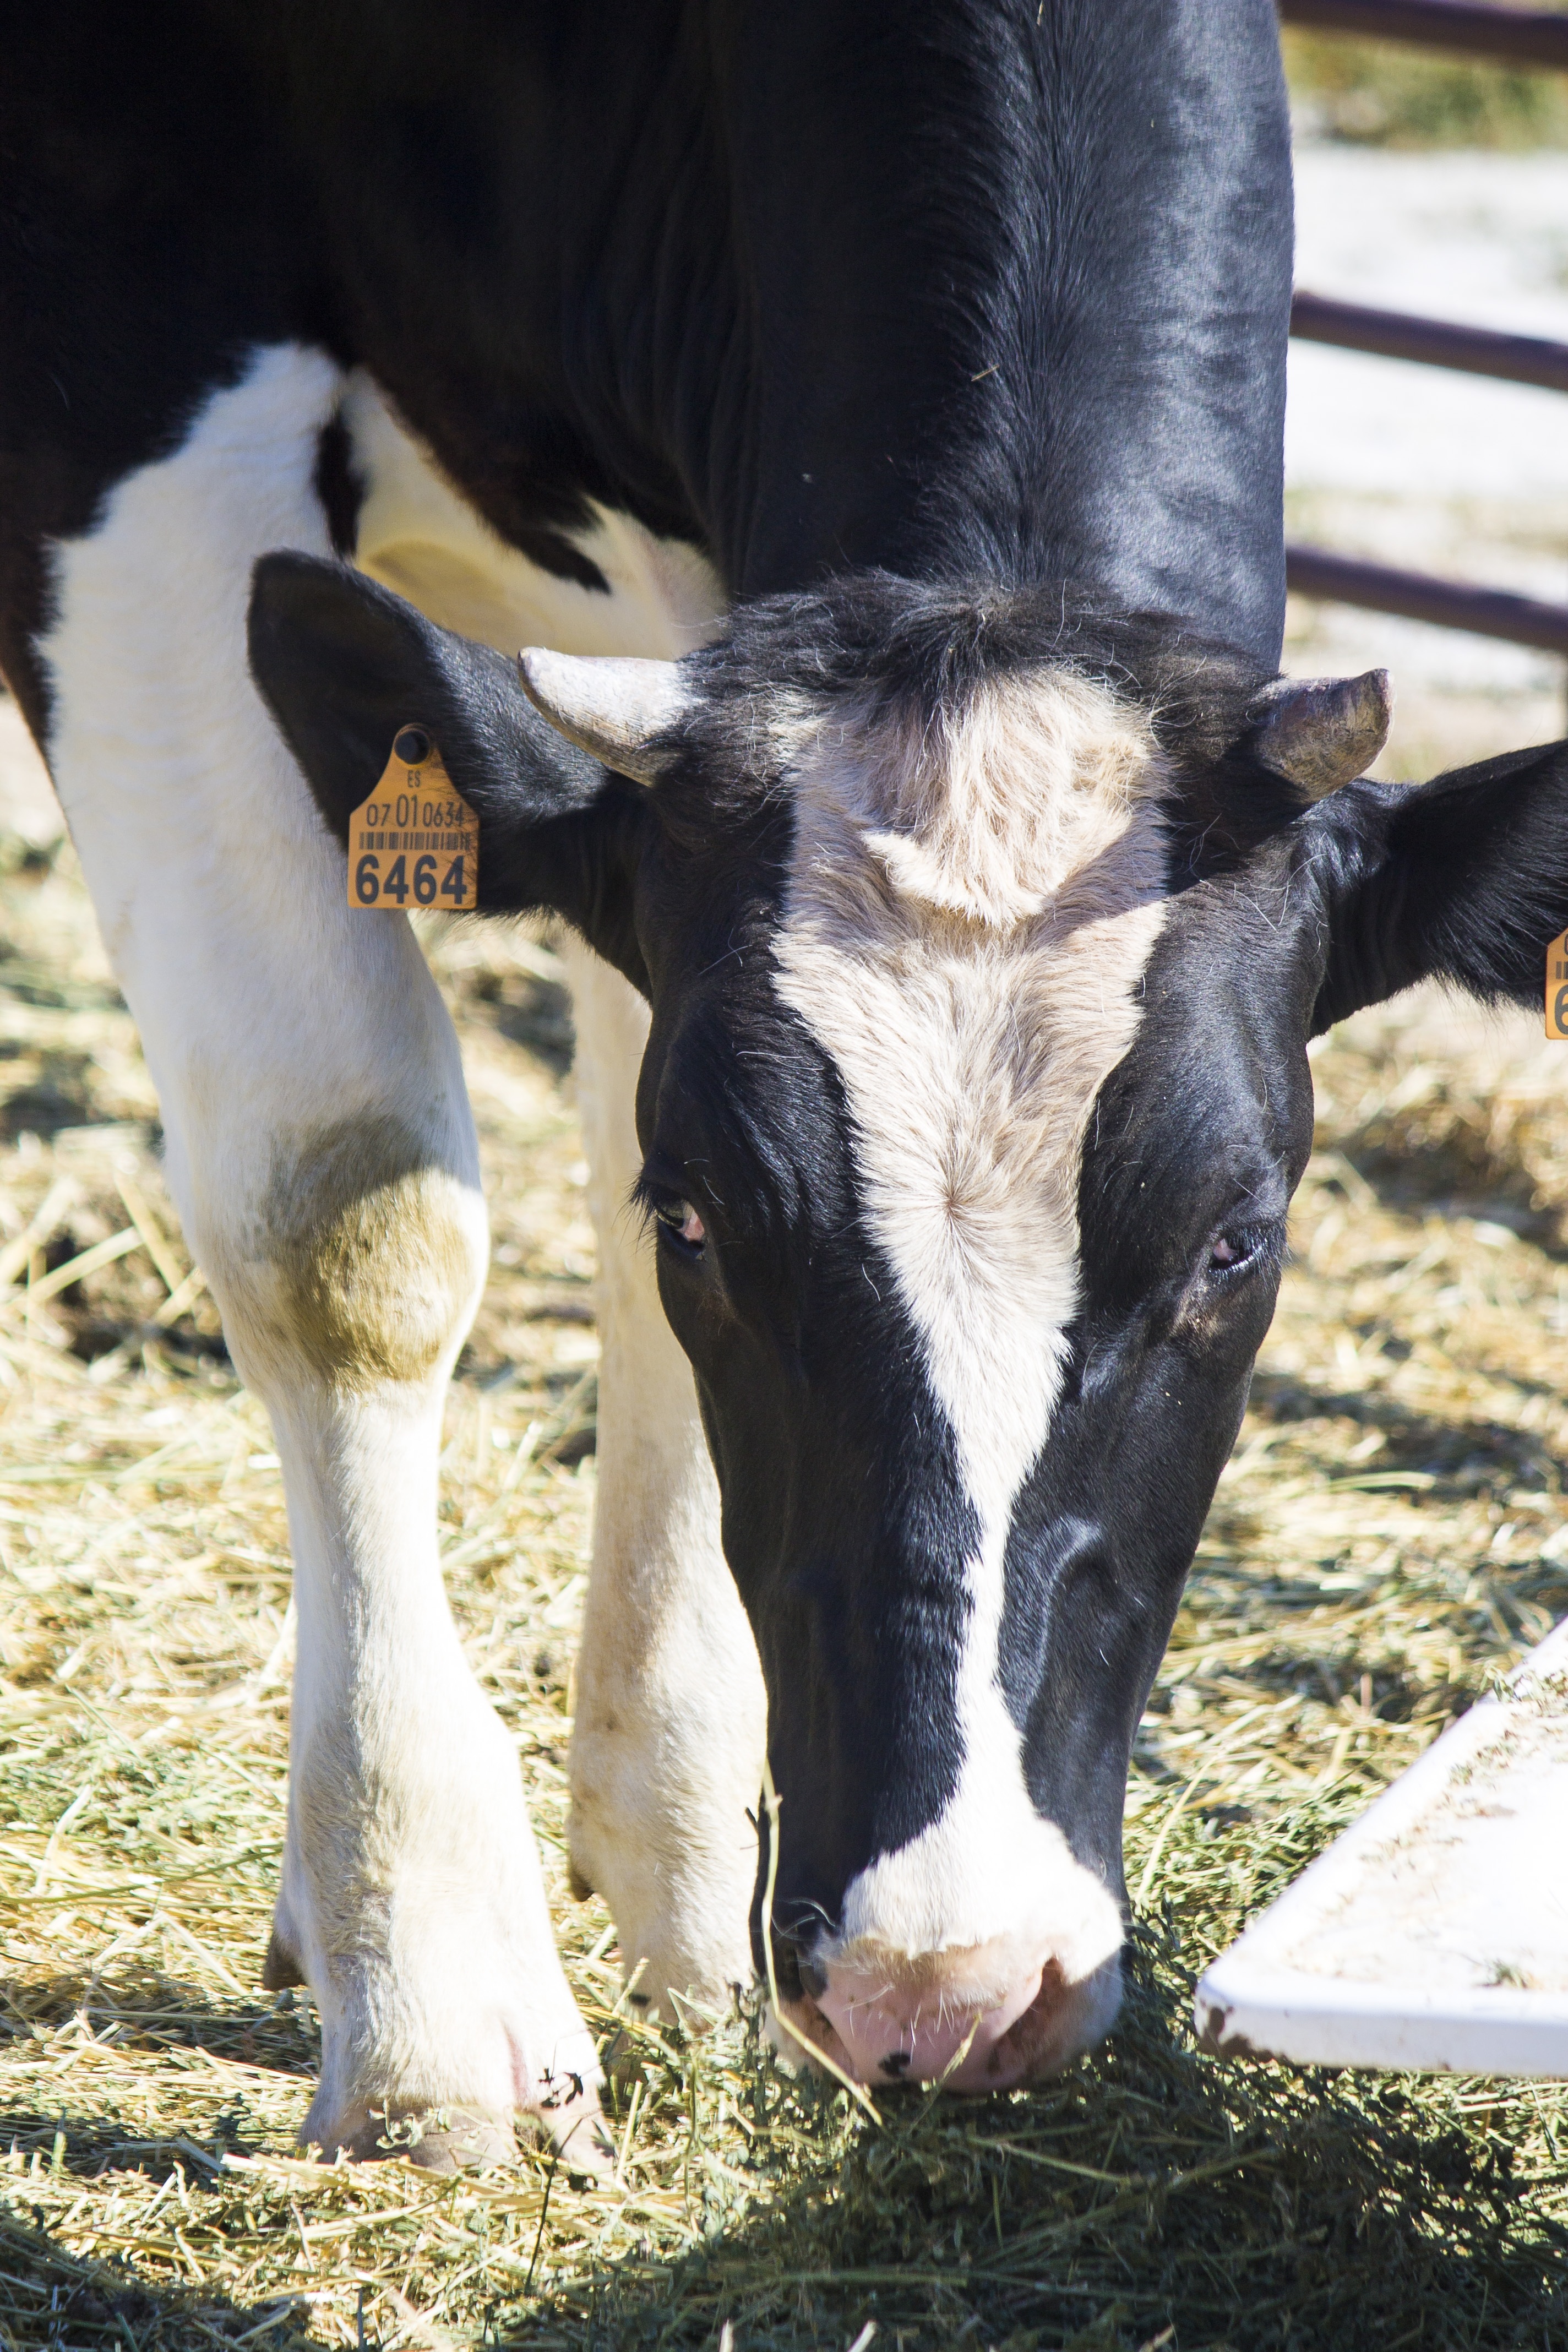
nature, farm, animal, cow, pasture, grazing, livestock, mammal, calf, stable, animals, vertebrate, horns, dairy, toro, veal, animal husbandry, dairy cow, cattle like mammal